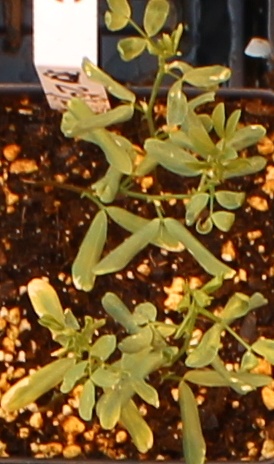
Label: Lentil